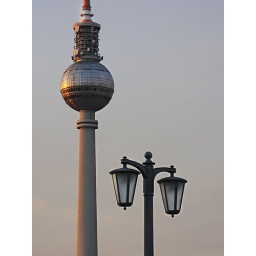
The famous Berlin television tower in the evening glow. Taken after the berlinflickertreffen Photoshopworkshop.